Marie de Hennezel

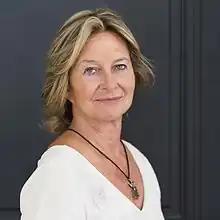
(2016)

Marie de Hennezel (Marie Gaultier de la Ferrière; born August 5, 1946) is a French psychologist, psychotherapist and writer. She is known for her commitment to improving conditions at the end of life. Her books, her two reports to the government, and her speeches on the subject have contributed to the evolution of the image of aging and old age in society.